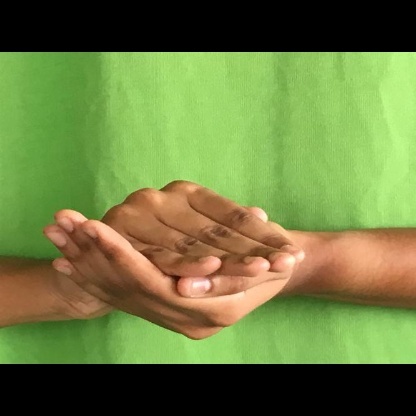
Mudra: Samputa